Margaret Craighill

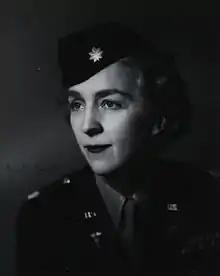
Margaret D. Craighill

Margaret Dorothea Craighill (October 16, 1898 – July 20, 1977) was an American psychiatrist. She was born in Southport, North Carolina, the daughter of Colonel William E. Craighill and Mrs. Mary (Wortley Montague Byram) Craighill. Craighill was a third generation officer following in the footsteps of her grandfather, Brigadier General William Price Craighill, and her father. Both men graduated from the United States Military Academy, commonly referred to as West Point, in West Point, New York. On May 28, 1943, she became the first woman commissioned officer in the United States Army Medical Corps. Major Craighill served through World War II and afterward worked with the Veterans Administration. She died on July 20, 1977, aged 78, in Southbury, Connecticut.